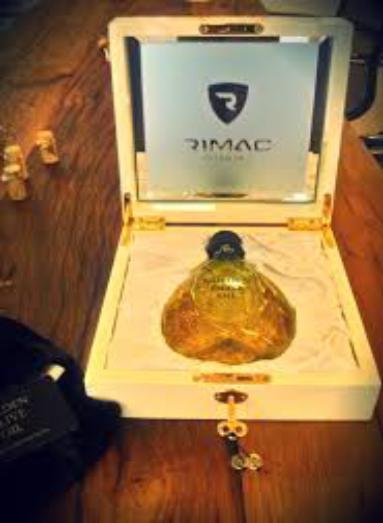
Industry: Transportation